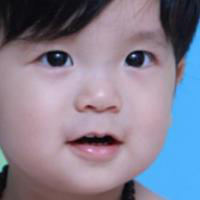
Age group: age 01-10